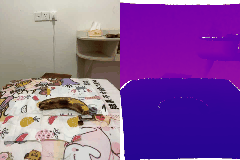
Label: banana